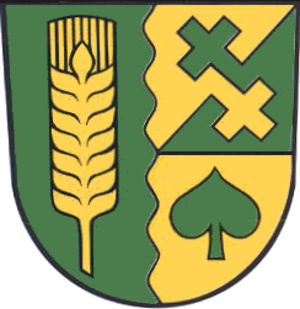
Schönstedt est une commune allemande de l'arrondissement d'Unstrut-Hainich, Land de Thuringe.